Romantic Guide to Lost Places

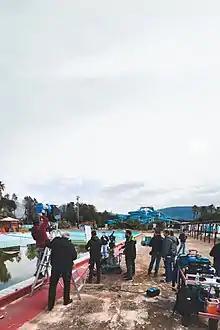
The park Aquapiper in Guidonia Montecelio during the shooting of the film

The film was presented as a special event in the Venice Days section of the 77th Venice International Film Festival on September 8, 2020, and released theatrically in Italy on September 24 of the same year.